Monotype Grotesque

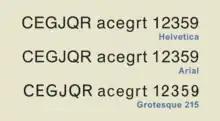
A comparison of Arial, Helvetica and Monotype Grotesque 215 scaled to equivalent cap height showing the most distinctive characters. Arial copies Helvetica's proportions and stroke width but has design detailing influenced by Grotesque 215.

With the rise of popularity of neo-grotesque sans-serif typefaces such as Helvetica in the 1950s, which featured a more homogeneous design across a range of styles, Monotype attempted to redesign Monotype Grotesque around 1956 under the name of 'New Grotesque' in a more contemporary style after Pierpont's death in 1937. The project proved abortive (Monotype's obituary of Morison described him as having agreed to it 'without any great enthusiasm'), and did not progress beyond the release of some alternative characters. Monotype ultimately came to license Univers, Adrian Frutiger's extremely comprehensive new sans-serif family, from Deberny & Peignot. Historian James Mosley has commented that "orders unexpectedly revived" for it around 1960, partly as Univers was only slowly made available on the popular Monotype system, "or maybe they did not want to use the rather bland Univers anyway." Mosley wrote in 1999 that the interest in its eccentric design "represents, even more evocatively than Univers, the fresh revolutionary breeze that began to blow through typography in the early sixties," and that "its rather clumsy design seems to have been one of the chief attractions to iconoclastic designers tired of the...prettiness of Gill Sans". Phyllis Margaret Handover, a historian and Stanley Morison's assistant, listed some dates for the family in a 1950s article.